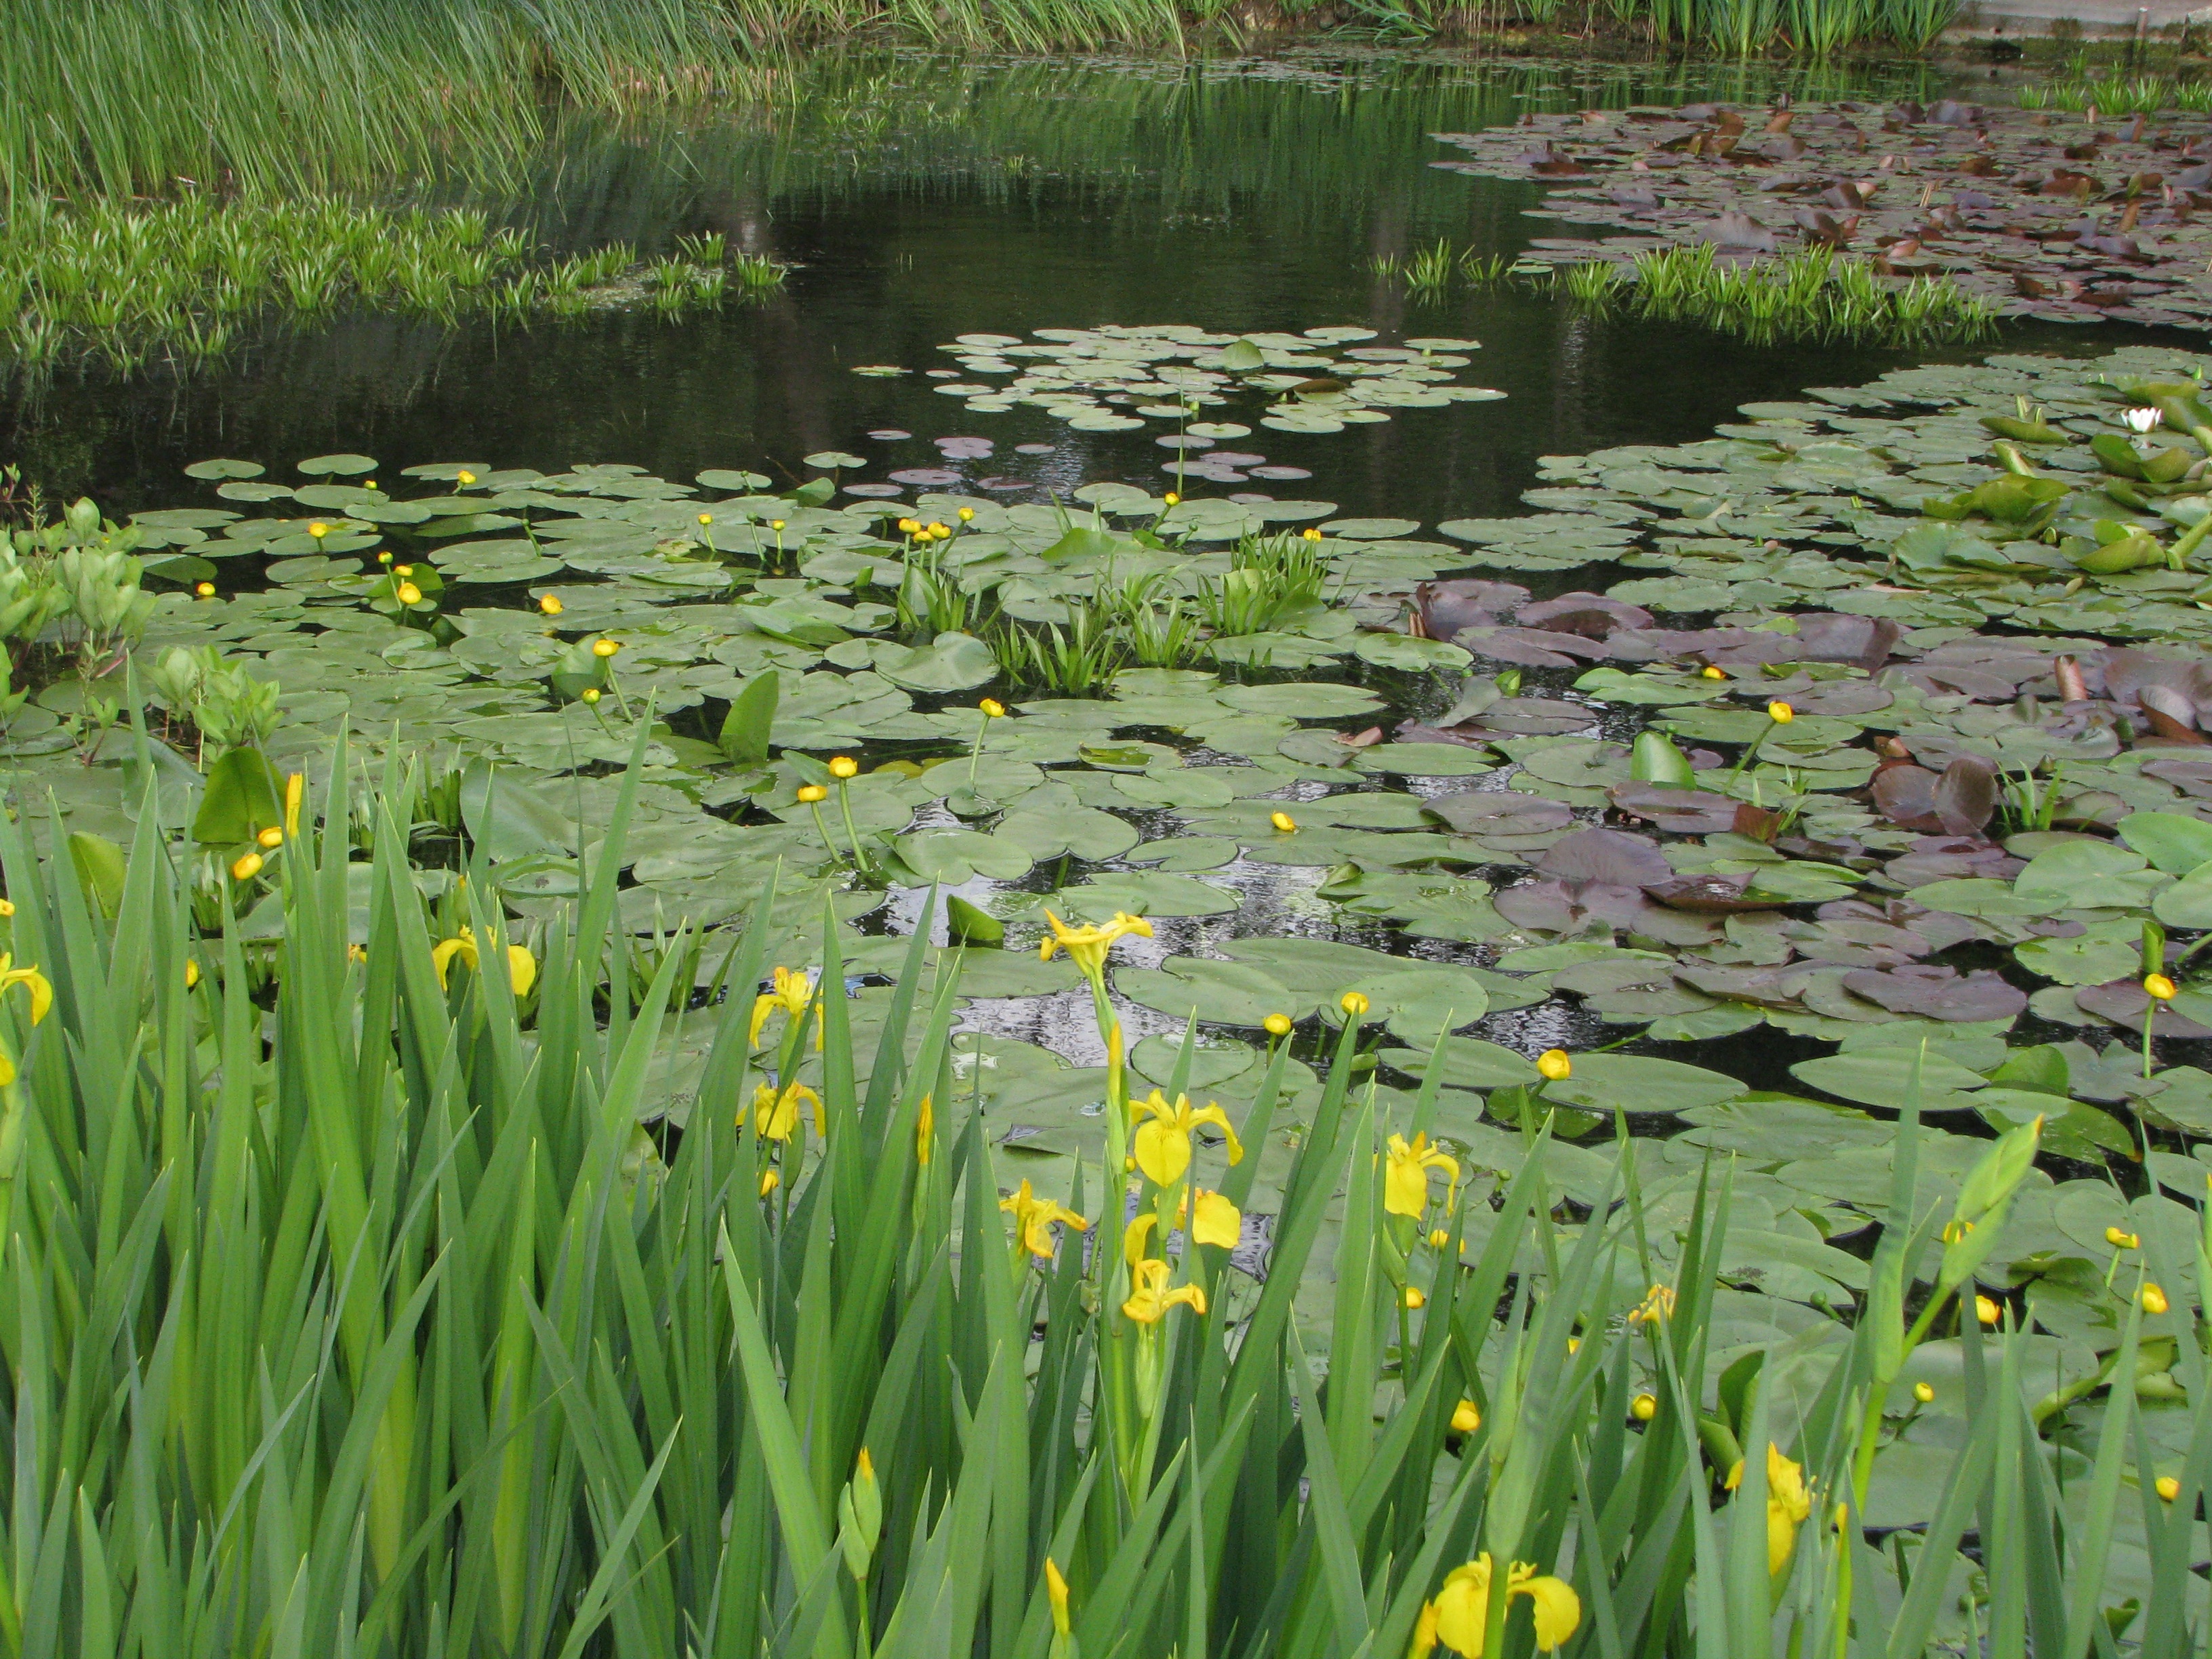
water, nature, grass, swamp, plant, field, lawn, meadow, flower, bloom, pond, spring, green, botany, aquatic, garden, aquatic plant, flora, wildflower, grassland, wetland, habitat, ecosystem, yellow iris, water lilly, yellow flag, iris pseudacorus, water flag, natural environment, grass family